Education in the Republic of the Congo

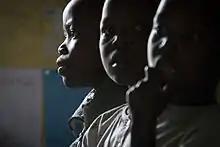
Congolese boys at the Mugosi Primary School, Kitschoro. UNESCO (2009)

Primary level education in the Republic of the Congo takes six years and begins at the age of 6, involving instruction in agriculture, manual skills, and domestic science. Furthermore, The average age at which children arrive at school is 5½ years. Primary school consists of six grades; two preparatory, two elementary, and two medium classes. At the end of the second medium class, the young learner is required to do the Secondary School Entry Test, on which their entry to secondary level is hinged.